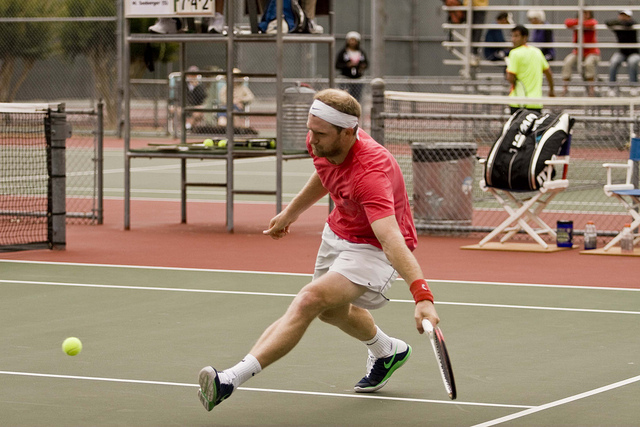
vận động viên tennis nam đang cầm vợt tennis đỡ bóng thấp